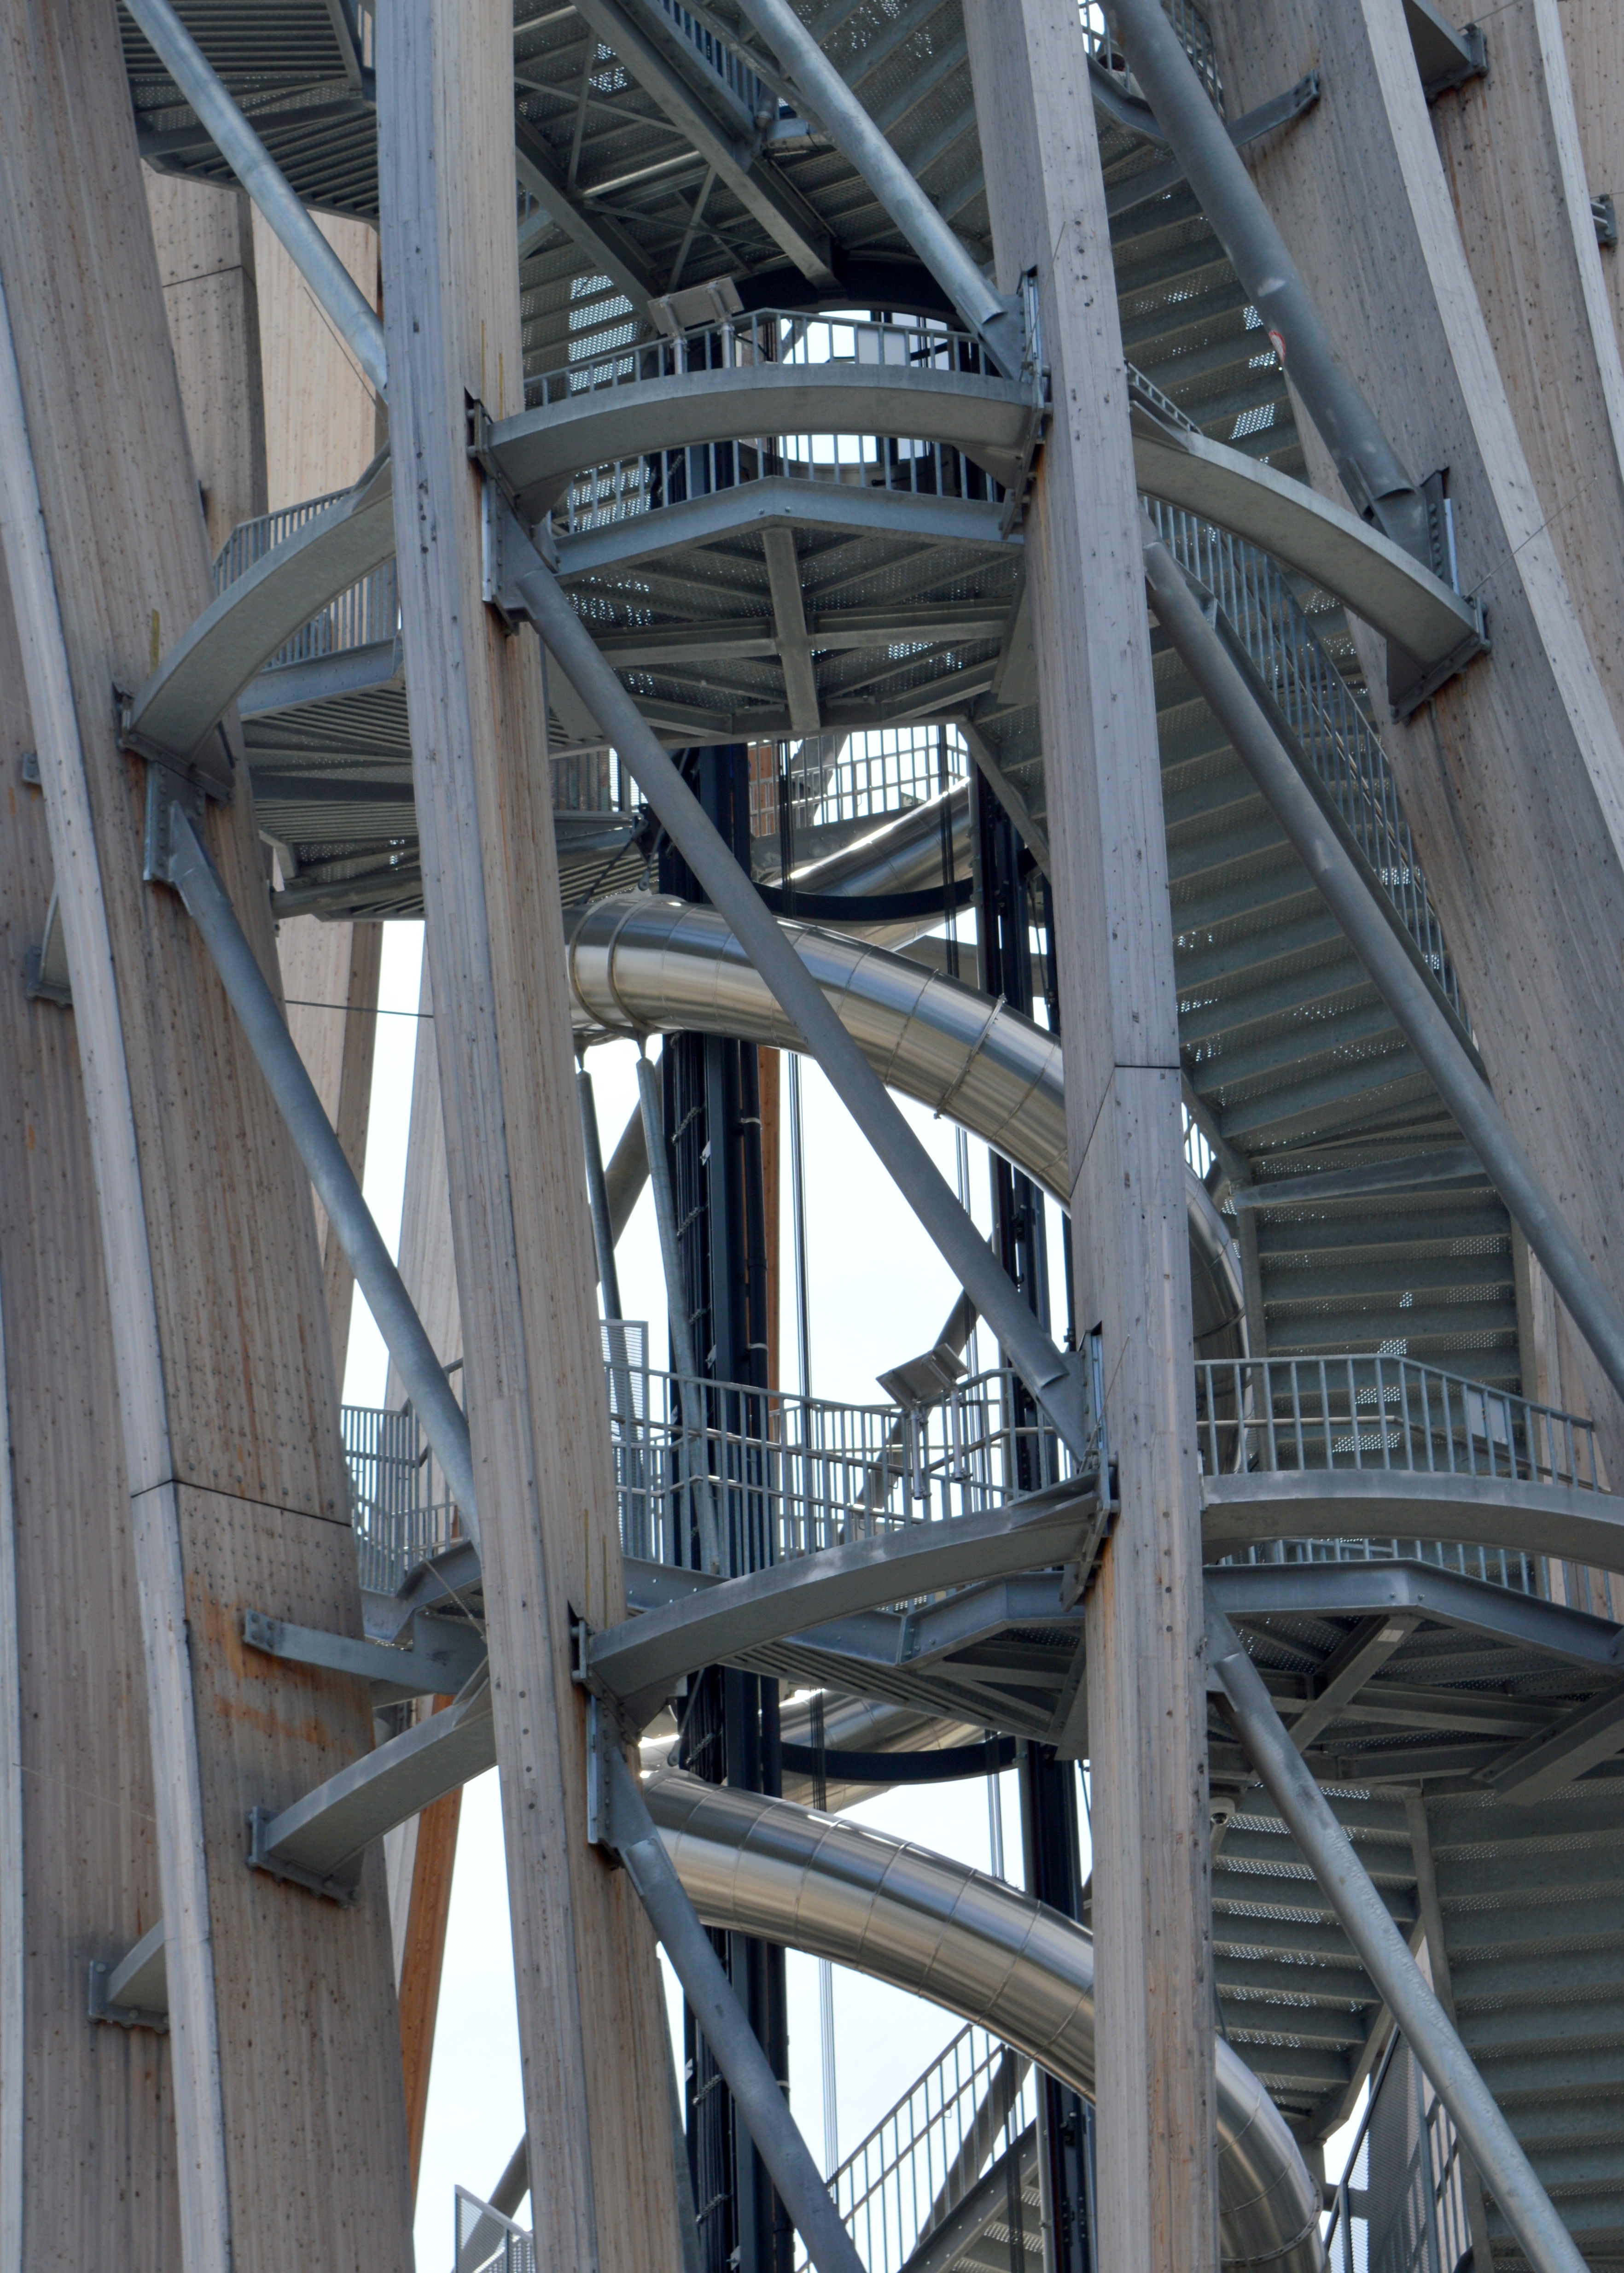
architecture, structure, wood, building, mast, material, carinthia, observation tower, wooden tower, pyramidenkogel